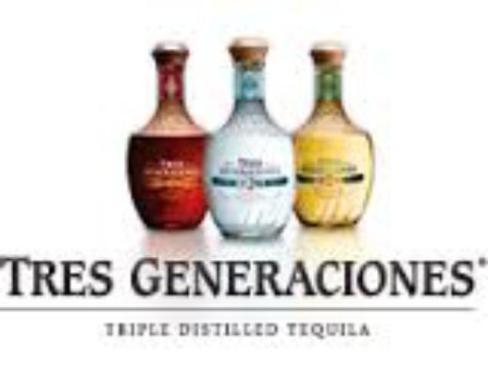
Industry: Food